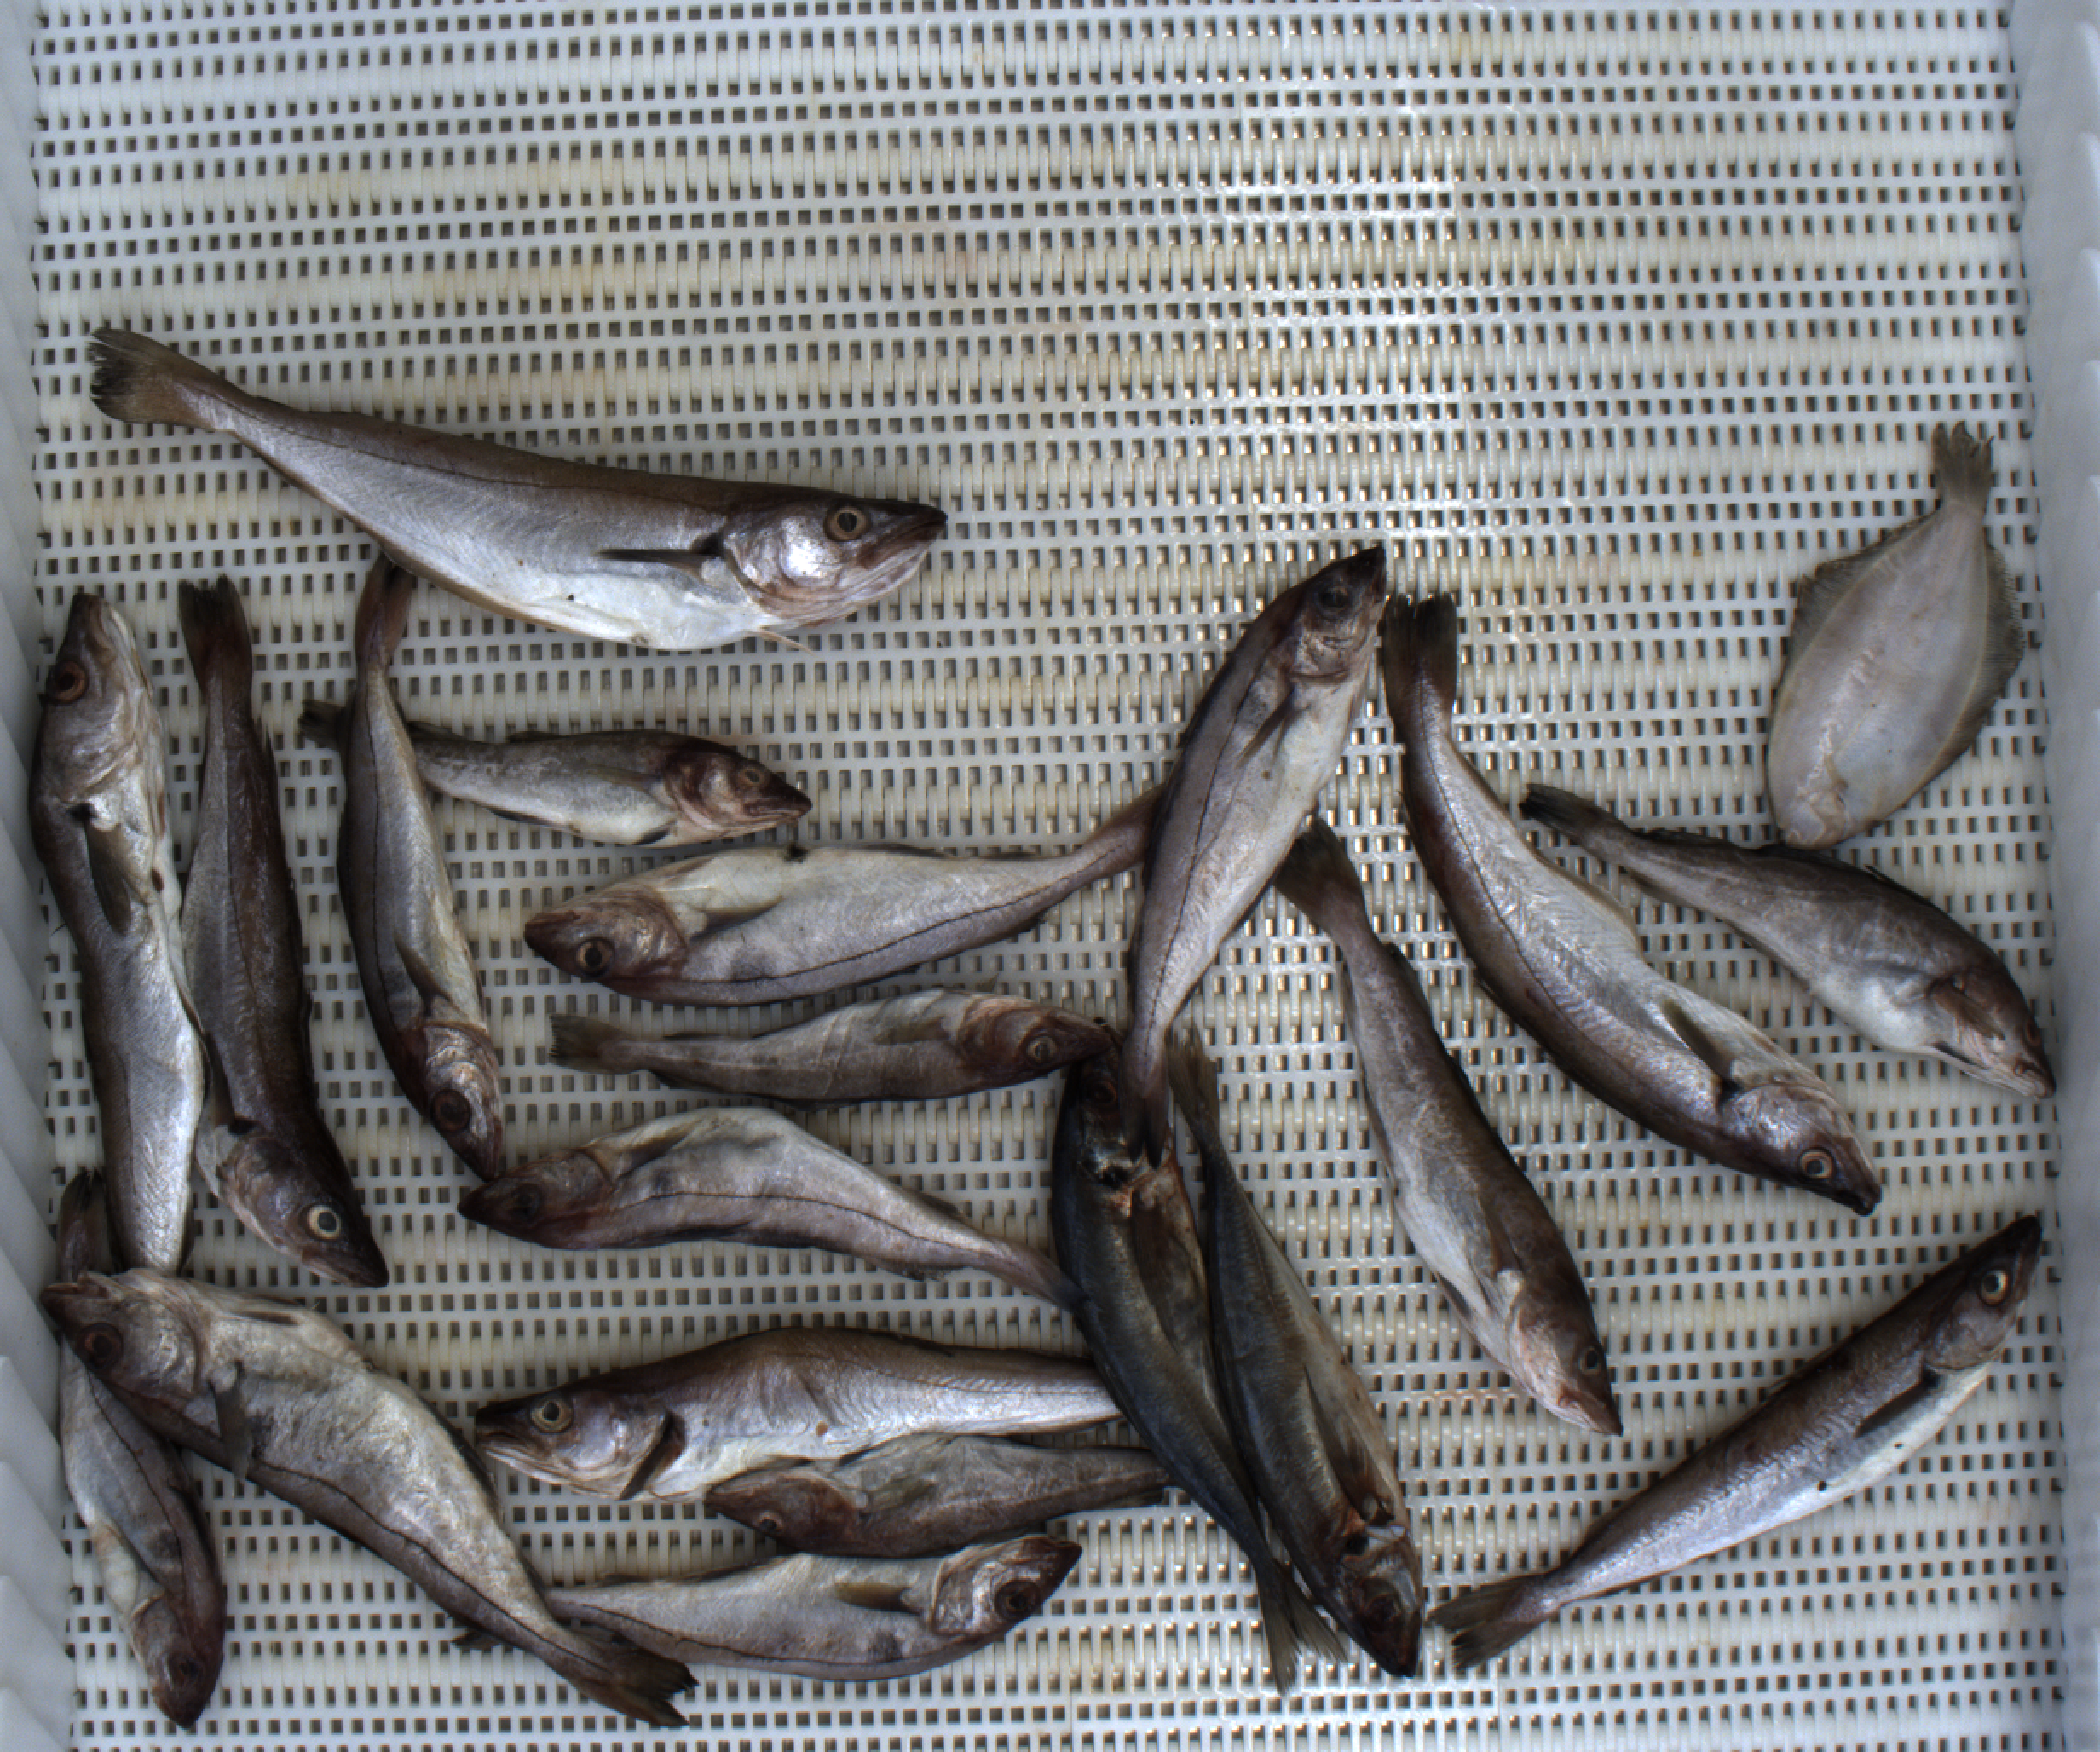
Total fish: 21
Cod: 5
Haddock: 7
Whiting: 6
Hake: 0
Horse mackerel: 2
Saithe: 0
Other: 1